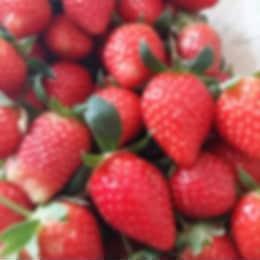
Label: Strawberry